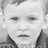
Emotion: sad